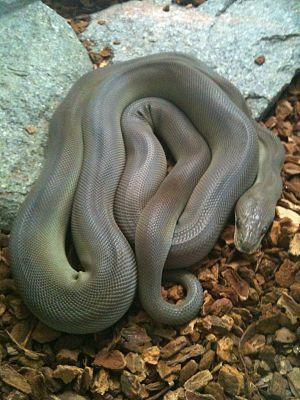
Le Python olive est une espèce de serpents de la famille des Pythonidae.
Les Pythonidae sont une famille de serpents constricteurs. Le terme Python regroupe les espèces de cette famille ainsi que l'espèce de la famille des Loxocemidae.